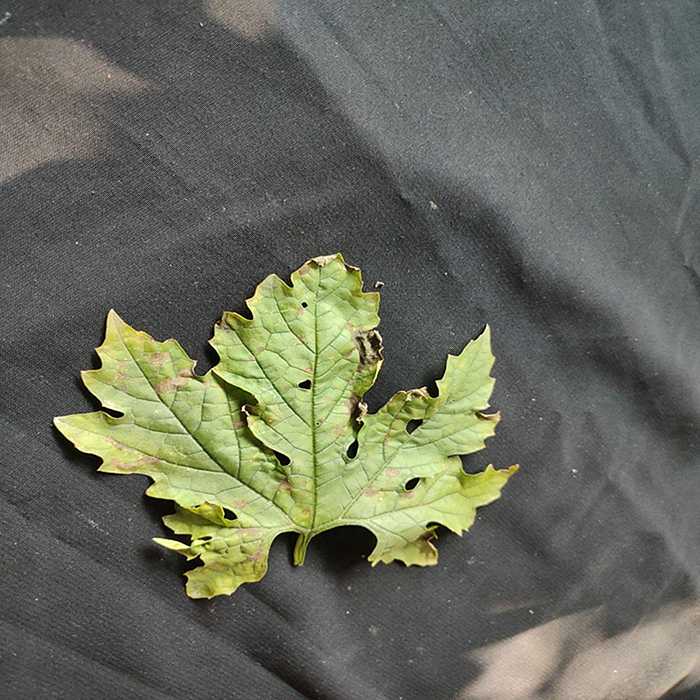
Plant: Bitter Gourd
Label: Downey mildew